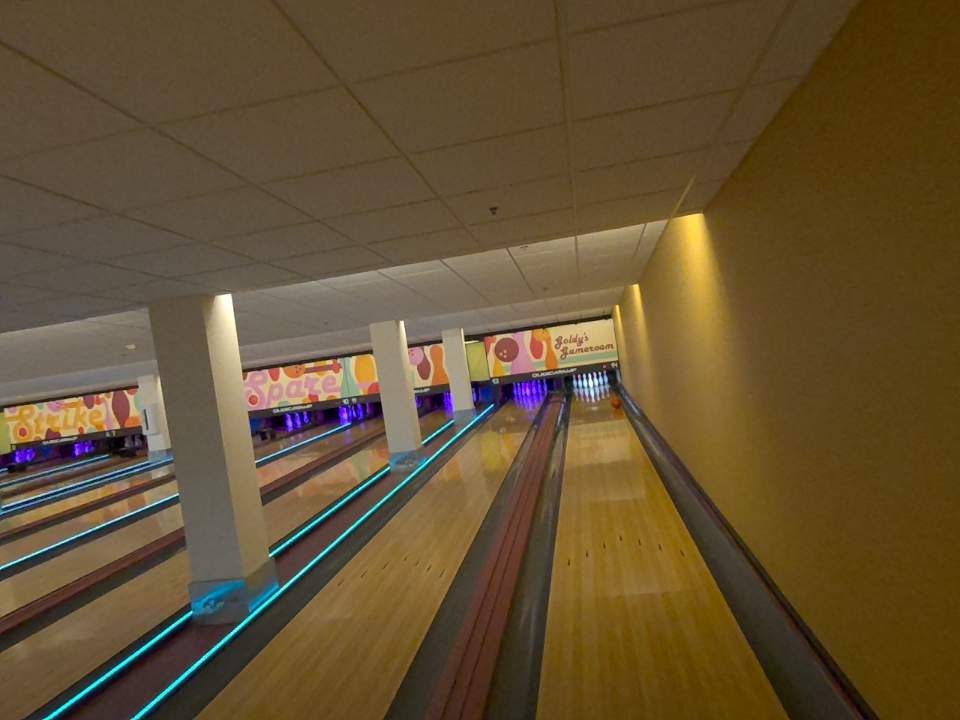
Object: bowling_ball